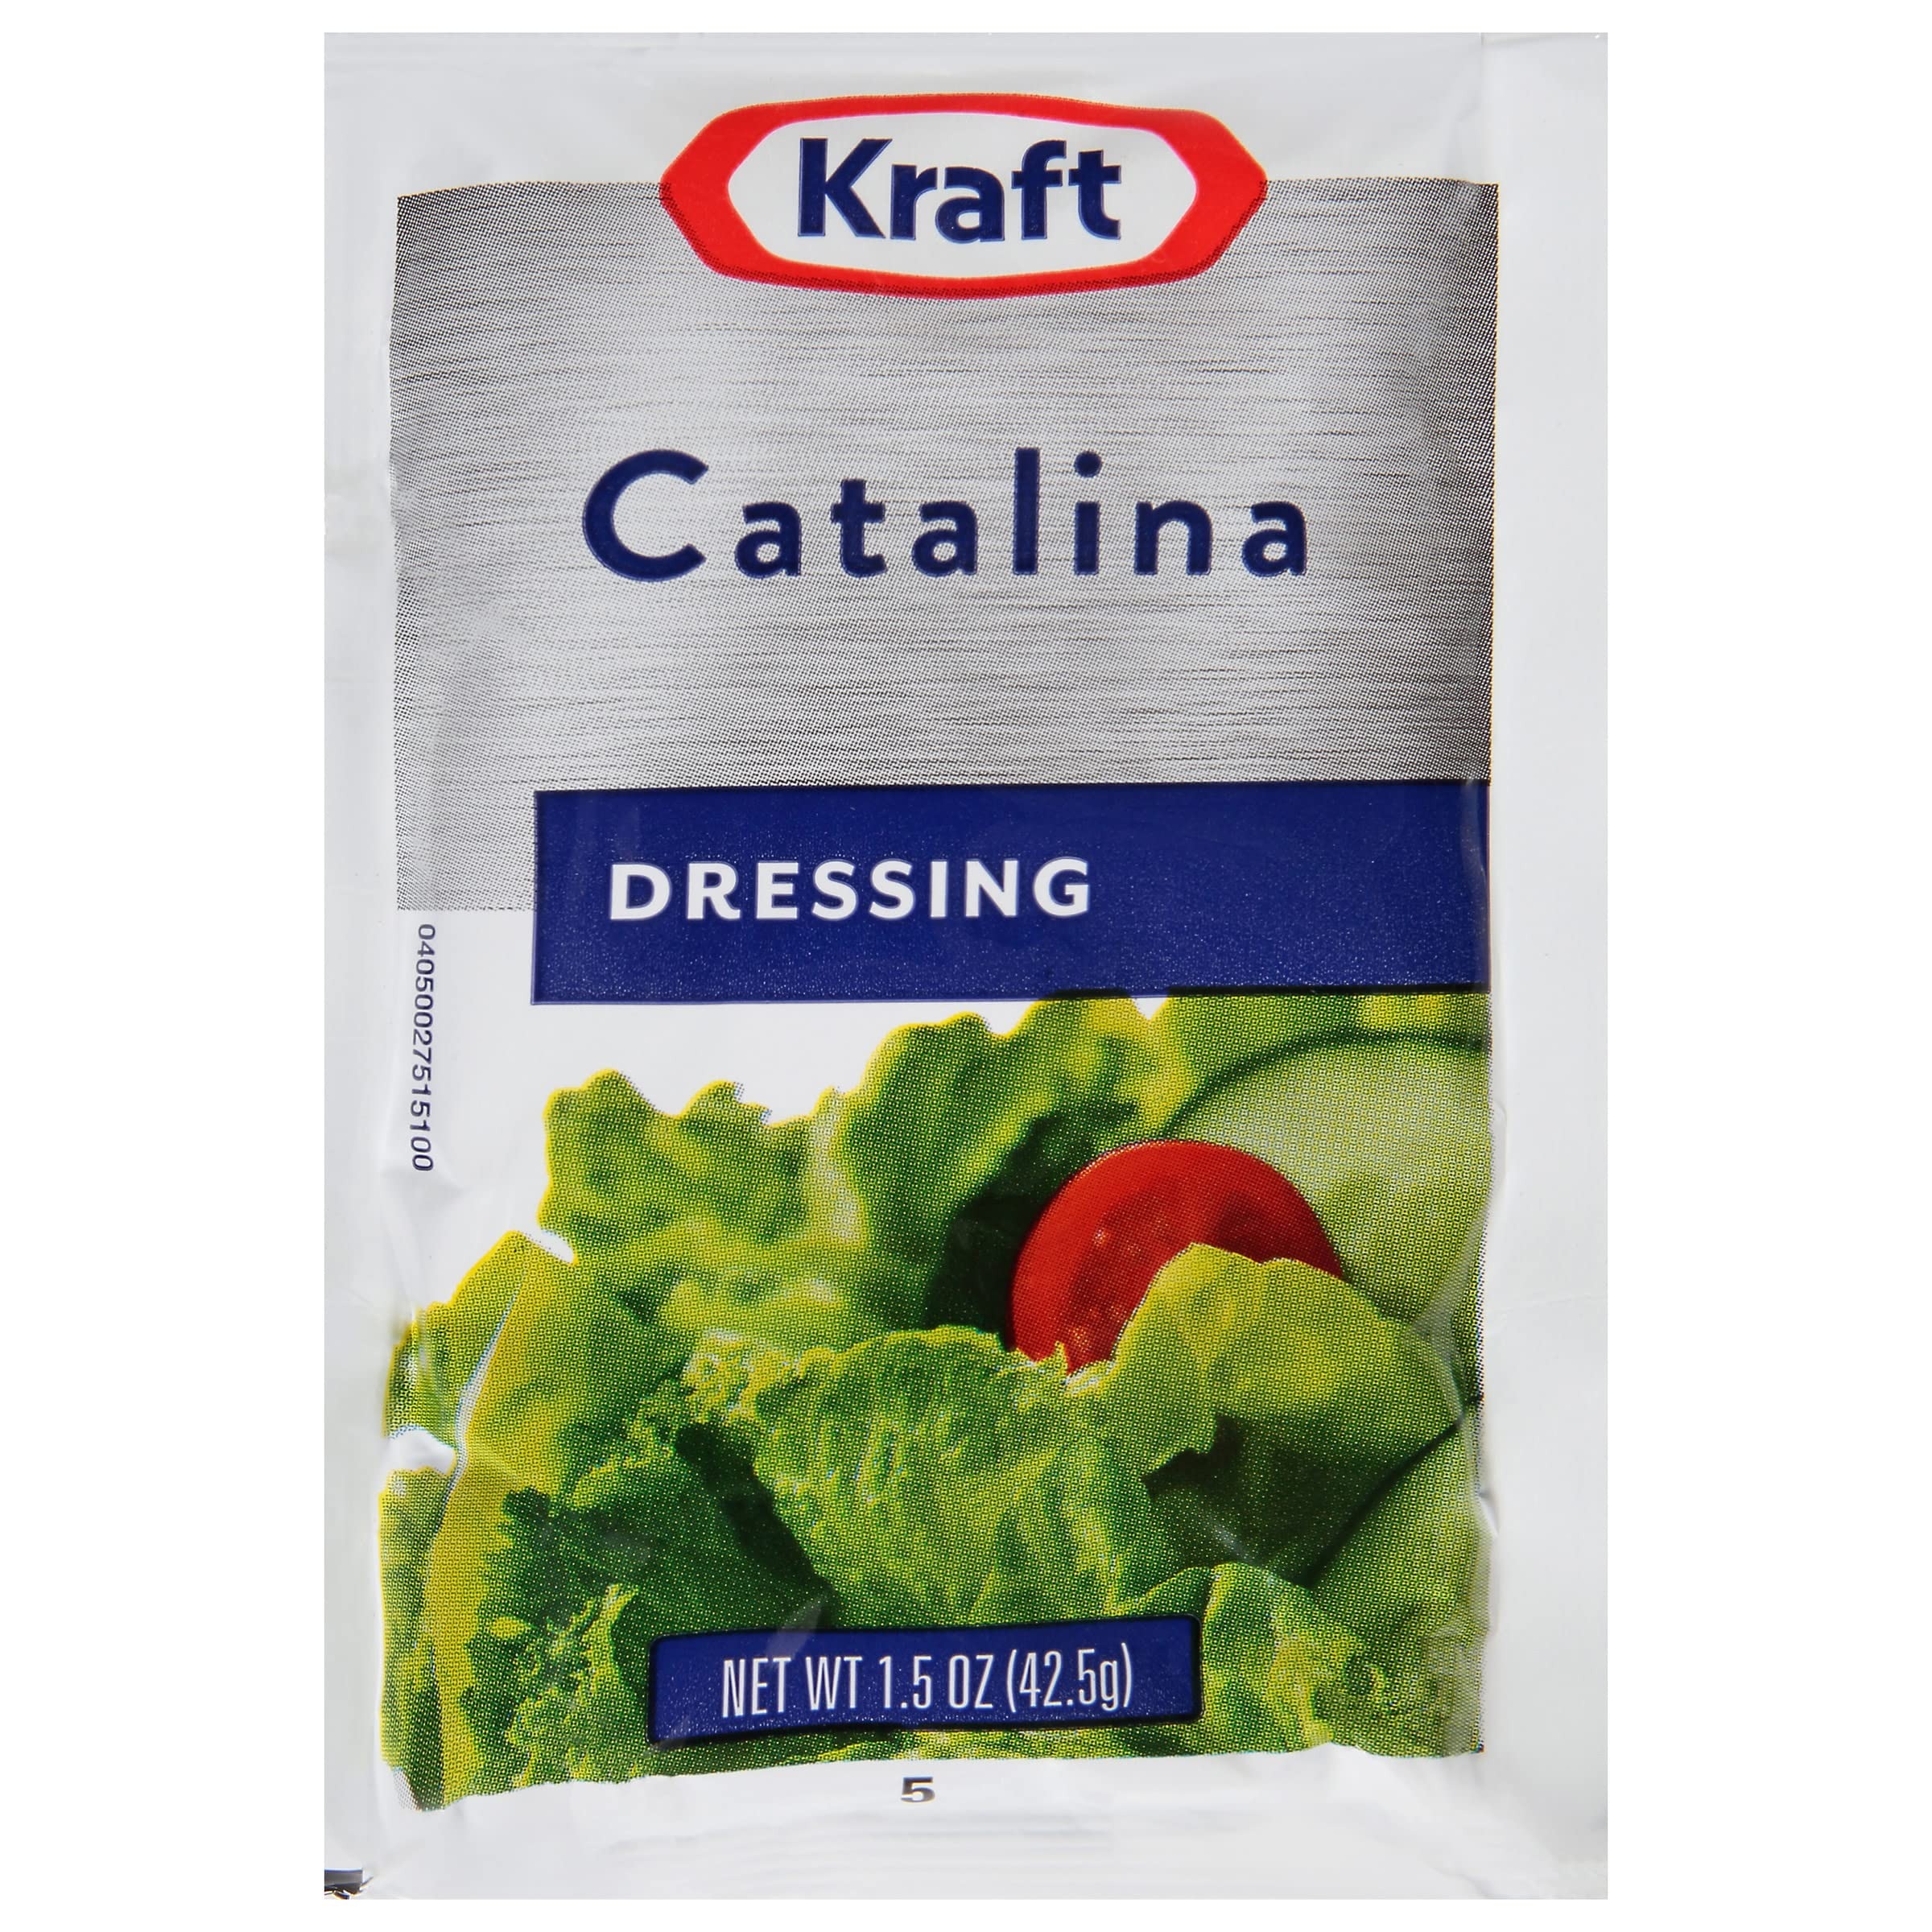
Item Name: Kraft Catalina Salad Dressing Single Serve (60 Ct Casepack, 1.5 Oz Packets)
Bullet Point 1: Sixty 1.5 oz packets of Kraft Catalina Salad Dressing Single Serve
Bullet Point 2: Kraft Catalina Salad Dressing is made with quality ingredients
Bullet Point 3: Catalina dressing makes a wonderful complement to your favorite salad, marinade or dipping sauce
Bullet Point 4: Perfect for on-the-go salads, snacks, and other meals
Bullet Point 5: Convenience and portability enhances your user experience, making these single serve packages an easy addition to mealtimes
Value: 1.5
Unit: Ounce

Price: 45.42